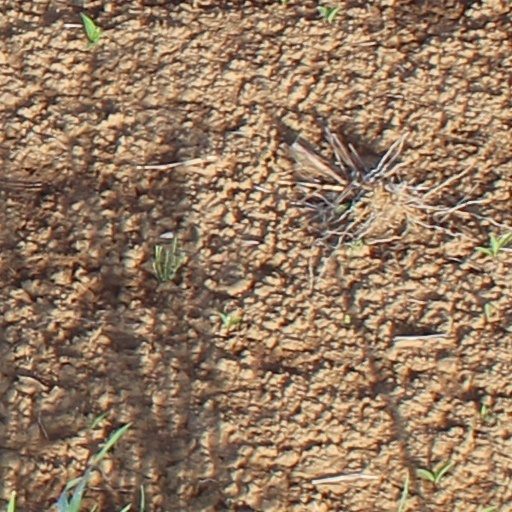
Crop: wheat